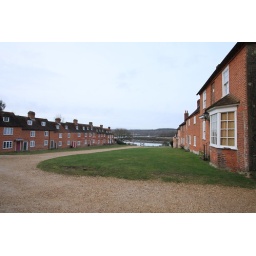
Bucklers Hard in the New Forest is an old ship building village.